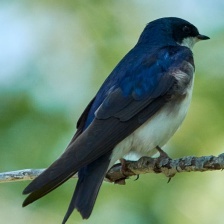
Species: TREE SWALLOW
Scientific name: TACHYCINETA BICOLOR